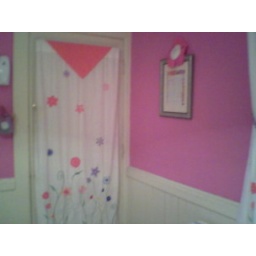
where i welcome all my friends. and were i am welcomed everytime i come home by our four furry babies.